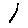
Label: 1